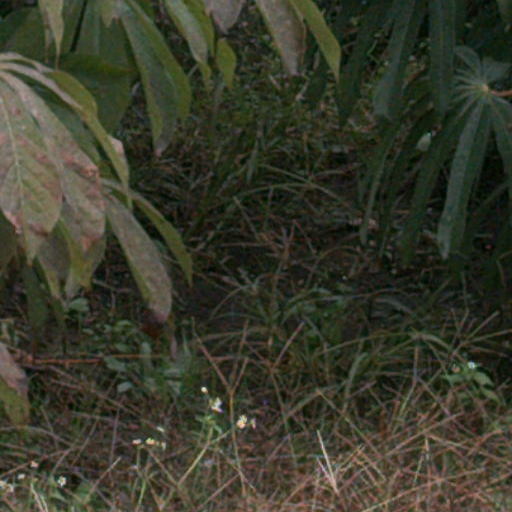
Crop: cassava